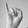
ASL letter: I